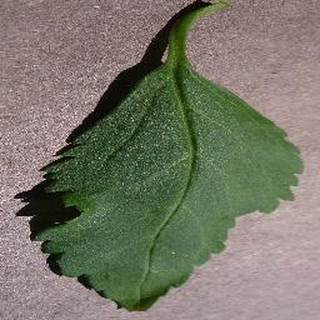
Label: healthy_cherry